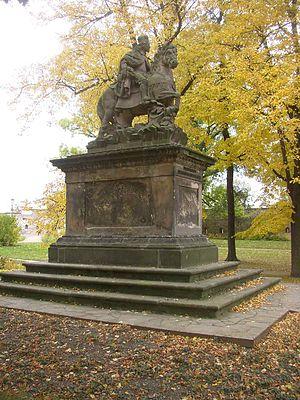
Jan Georges Bendl est un sculpteur austro-hongrois.